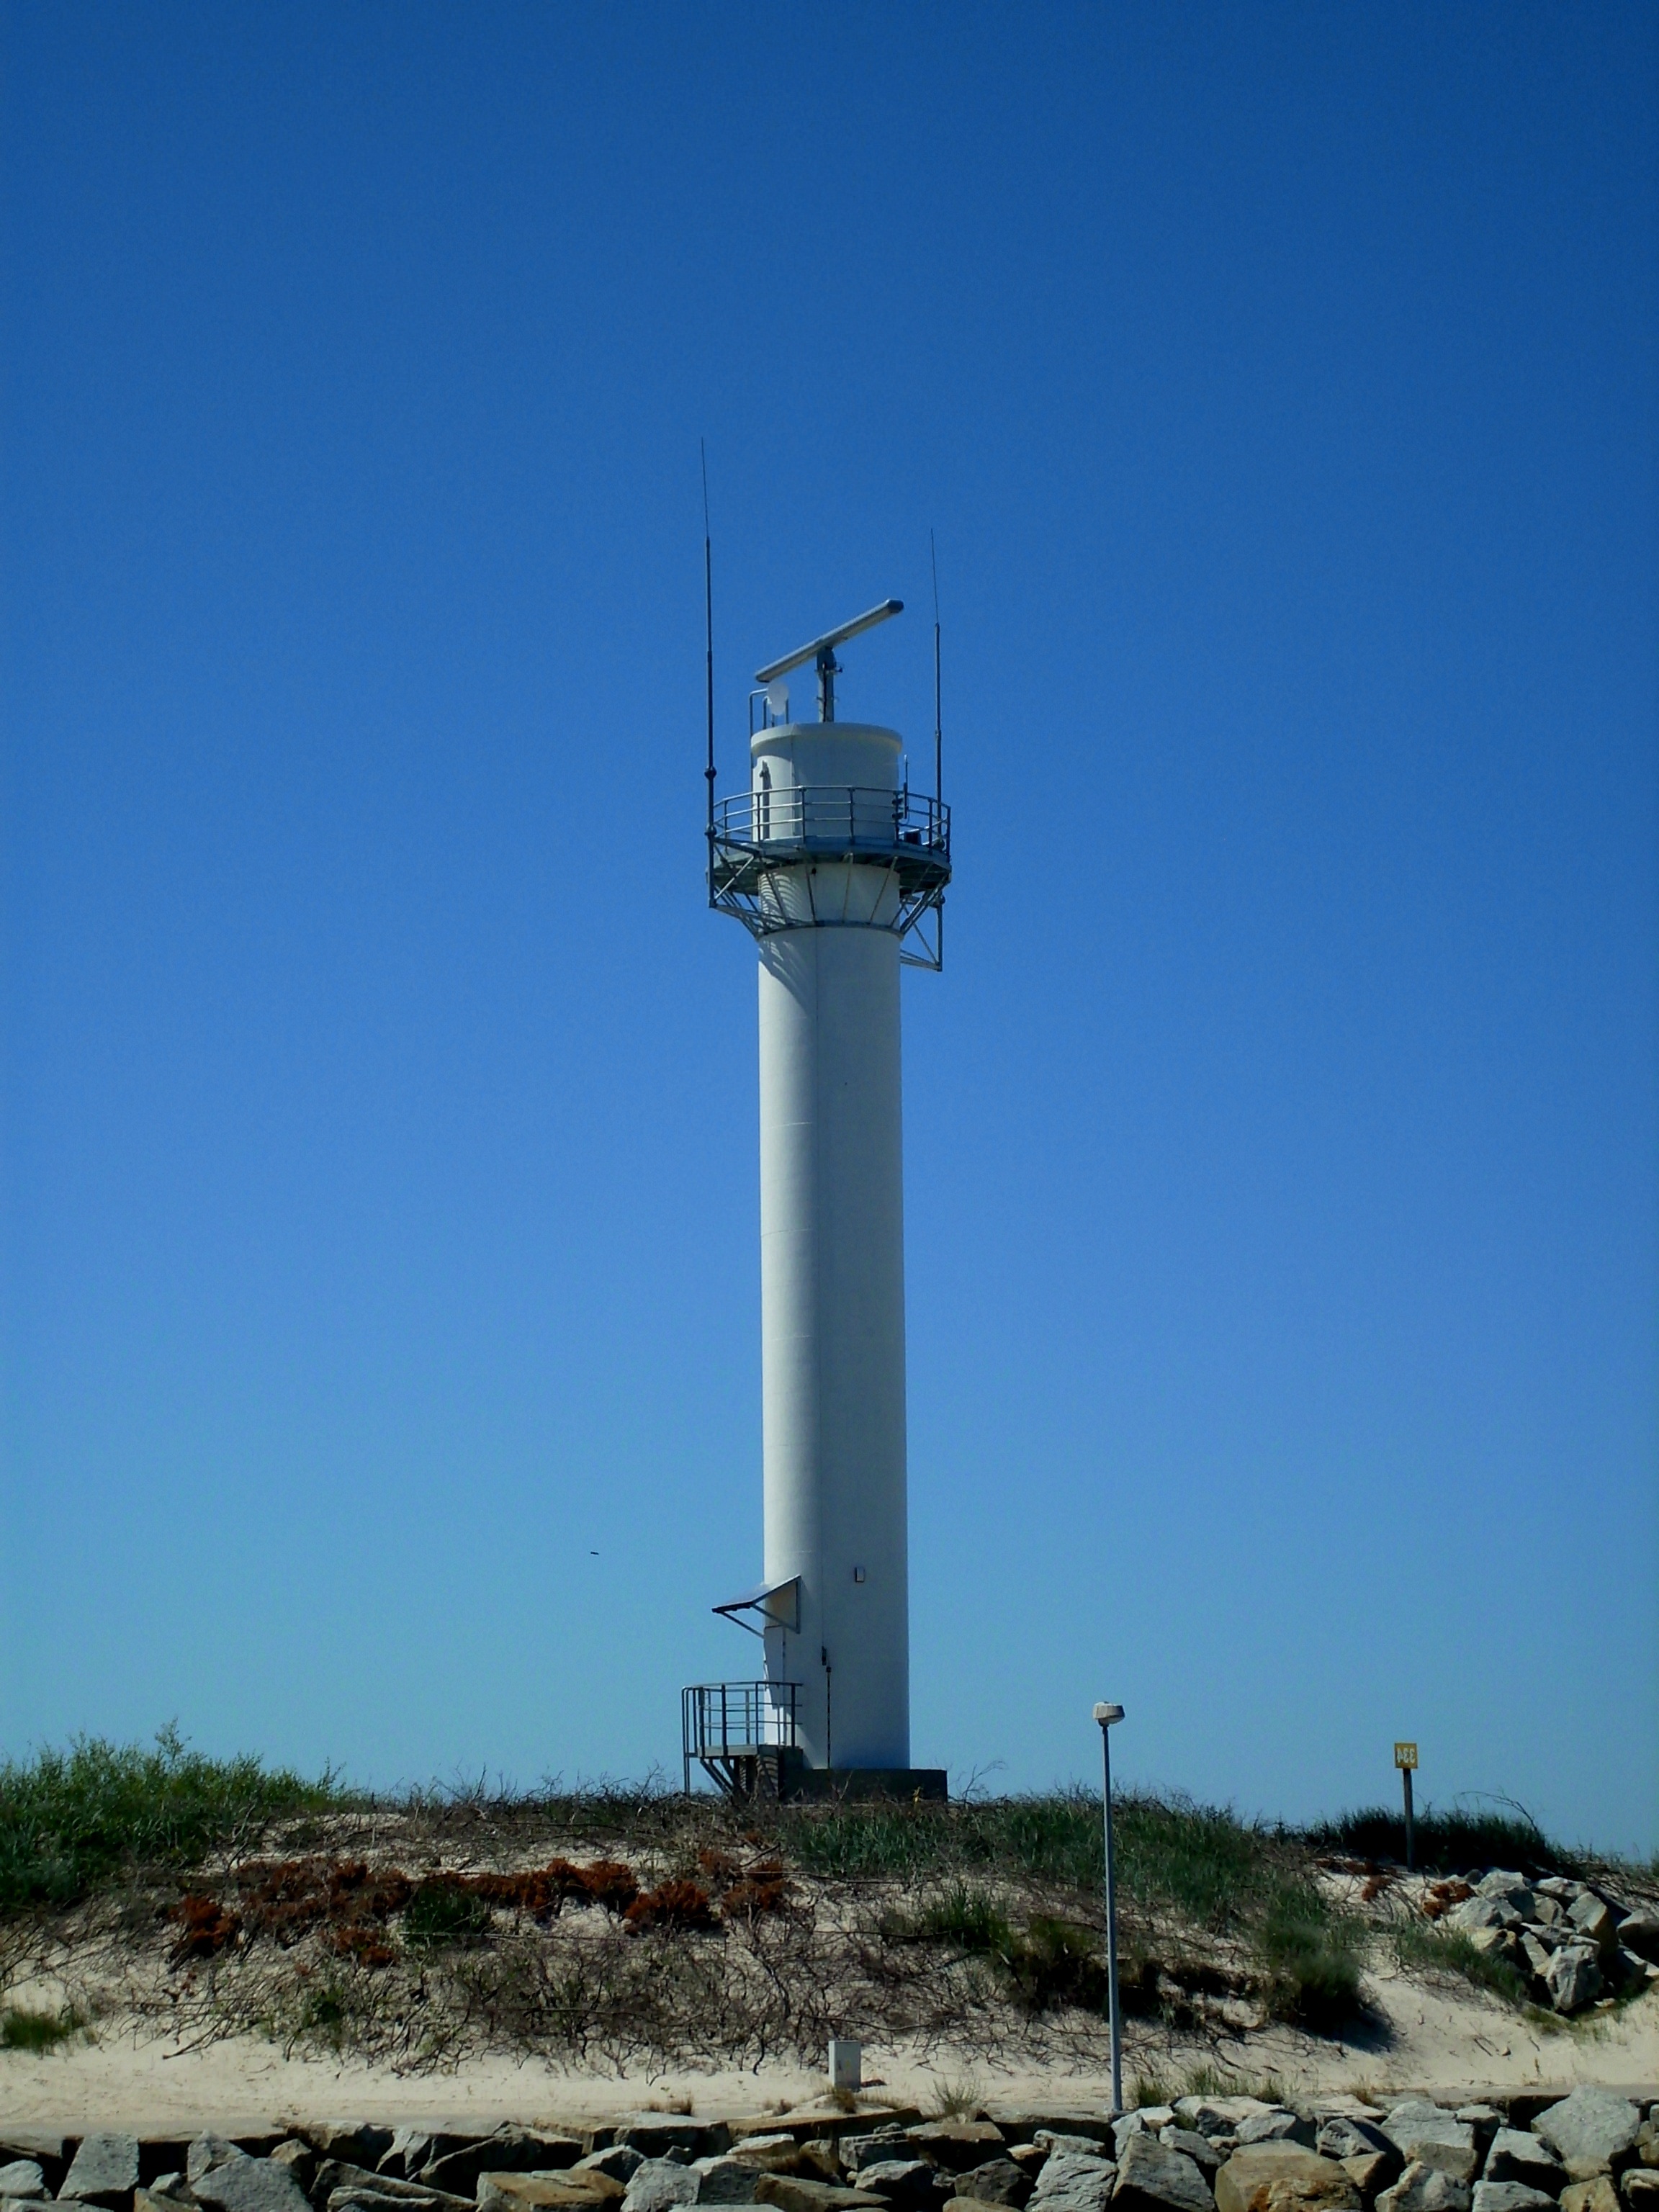
sea, coast, lighthouse, sky, technology, windmill, wind, tower, communication, blue, radar, control tower, radar tower, radar station